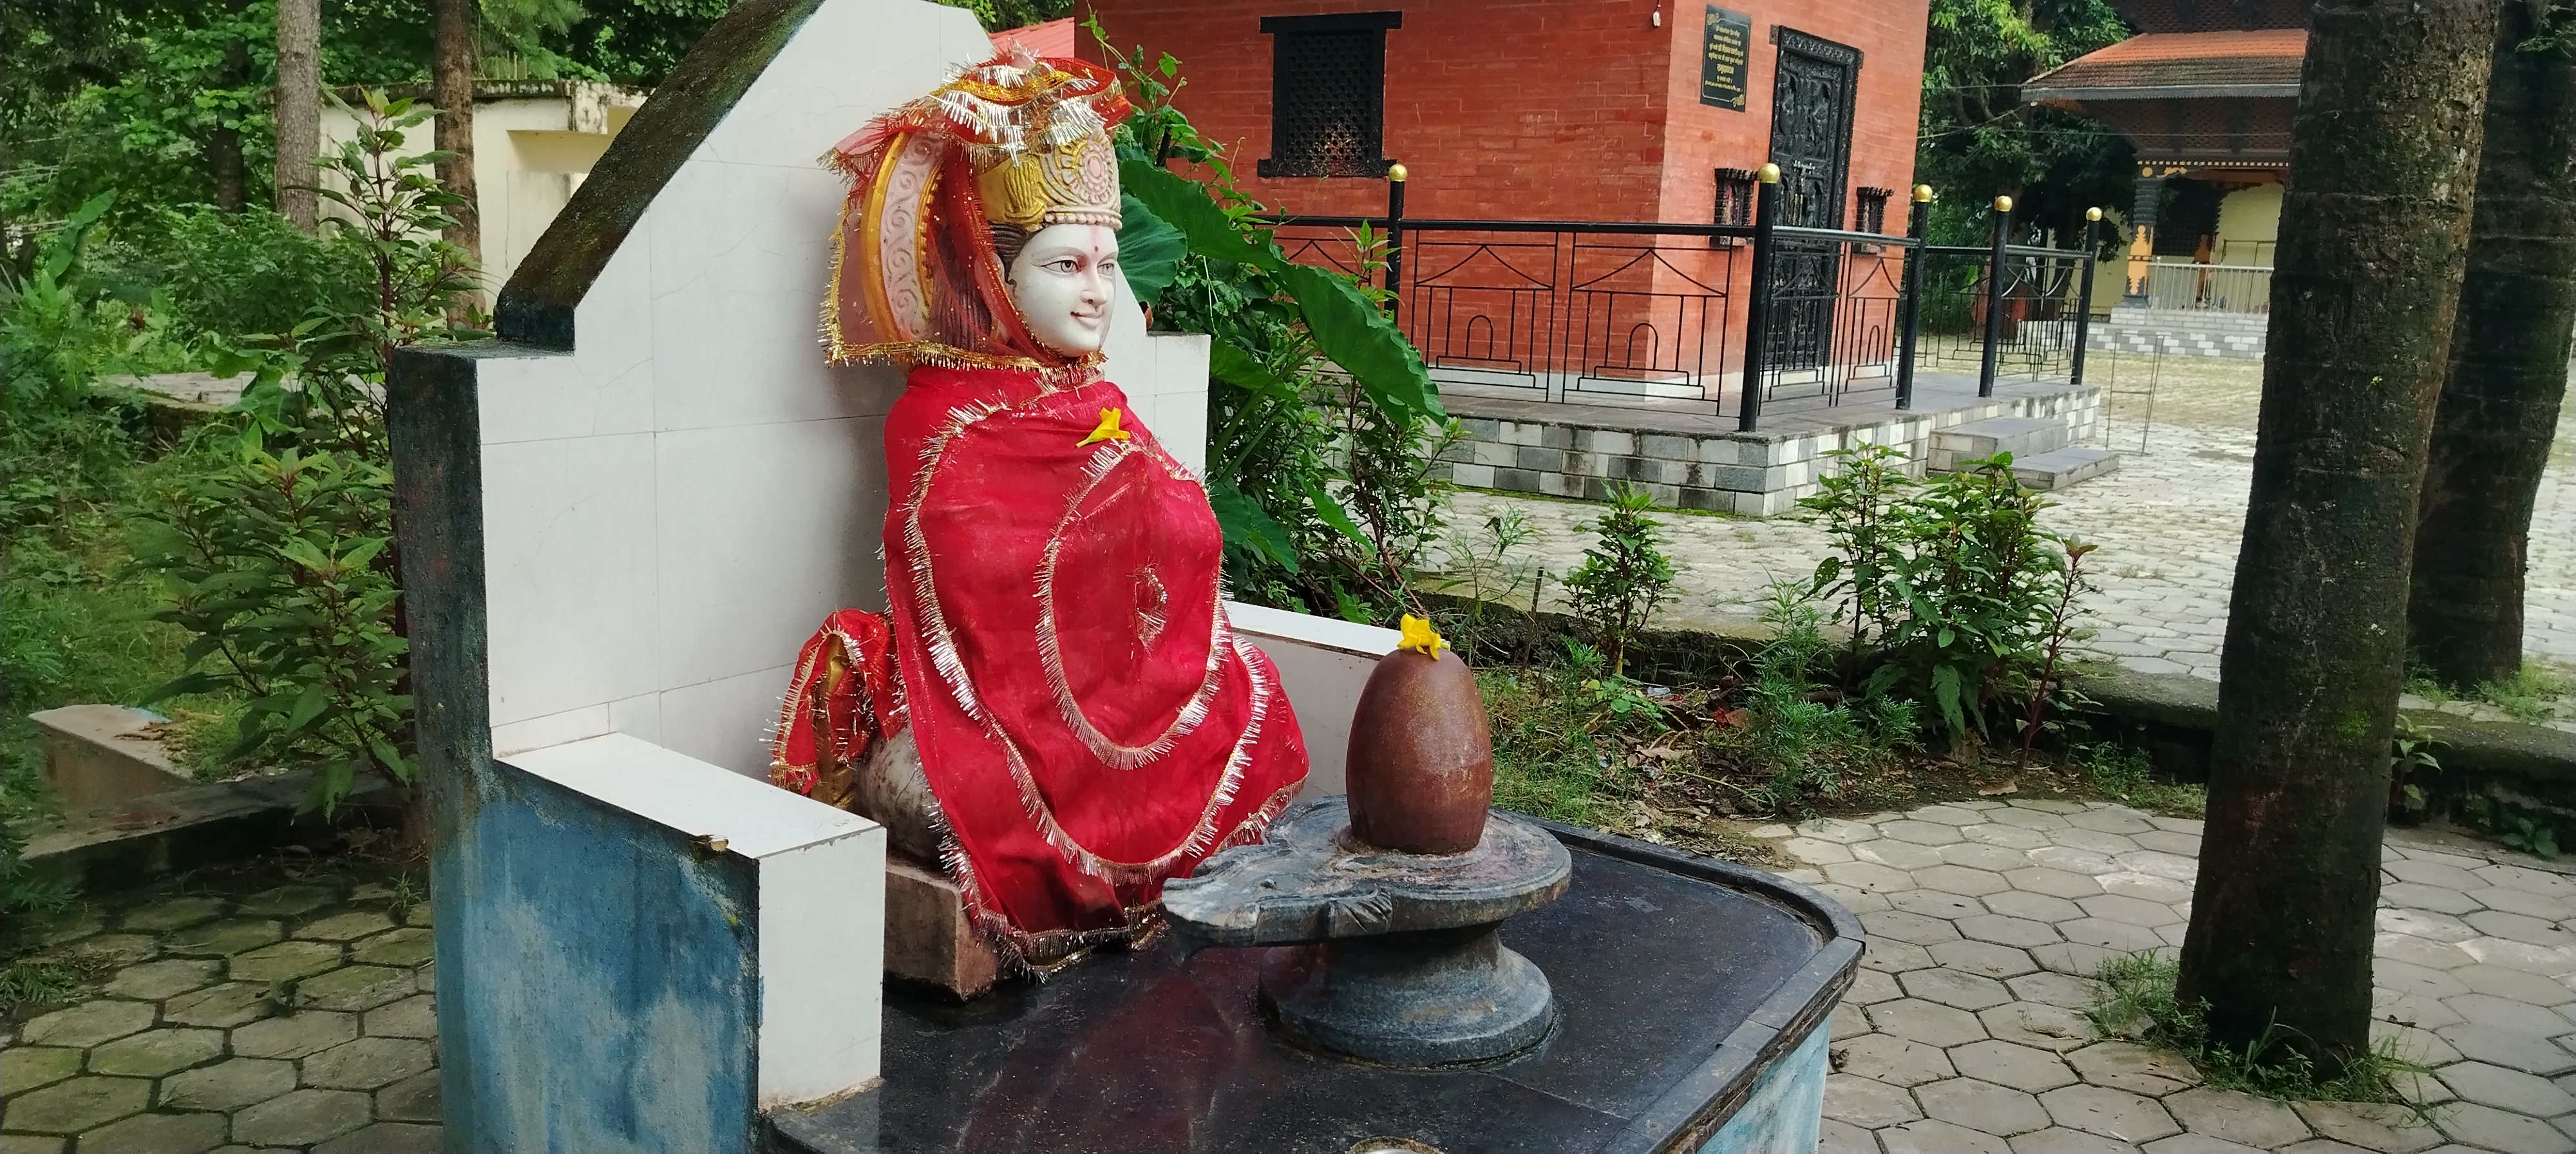
Heritage site: MahaKaleshwor_Shiva_Temple